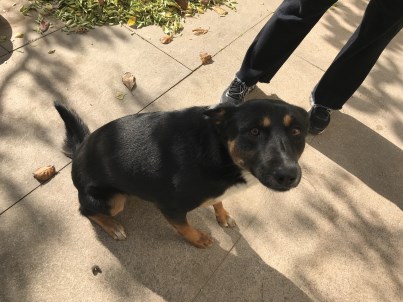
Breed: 3336-n000121-chinese_rural_dog